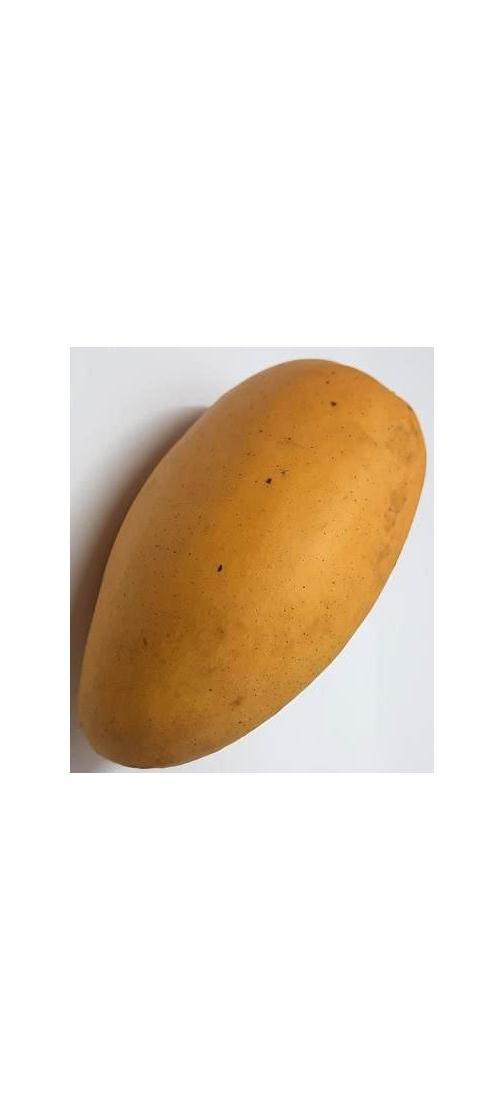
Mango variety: Katimon